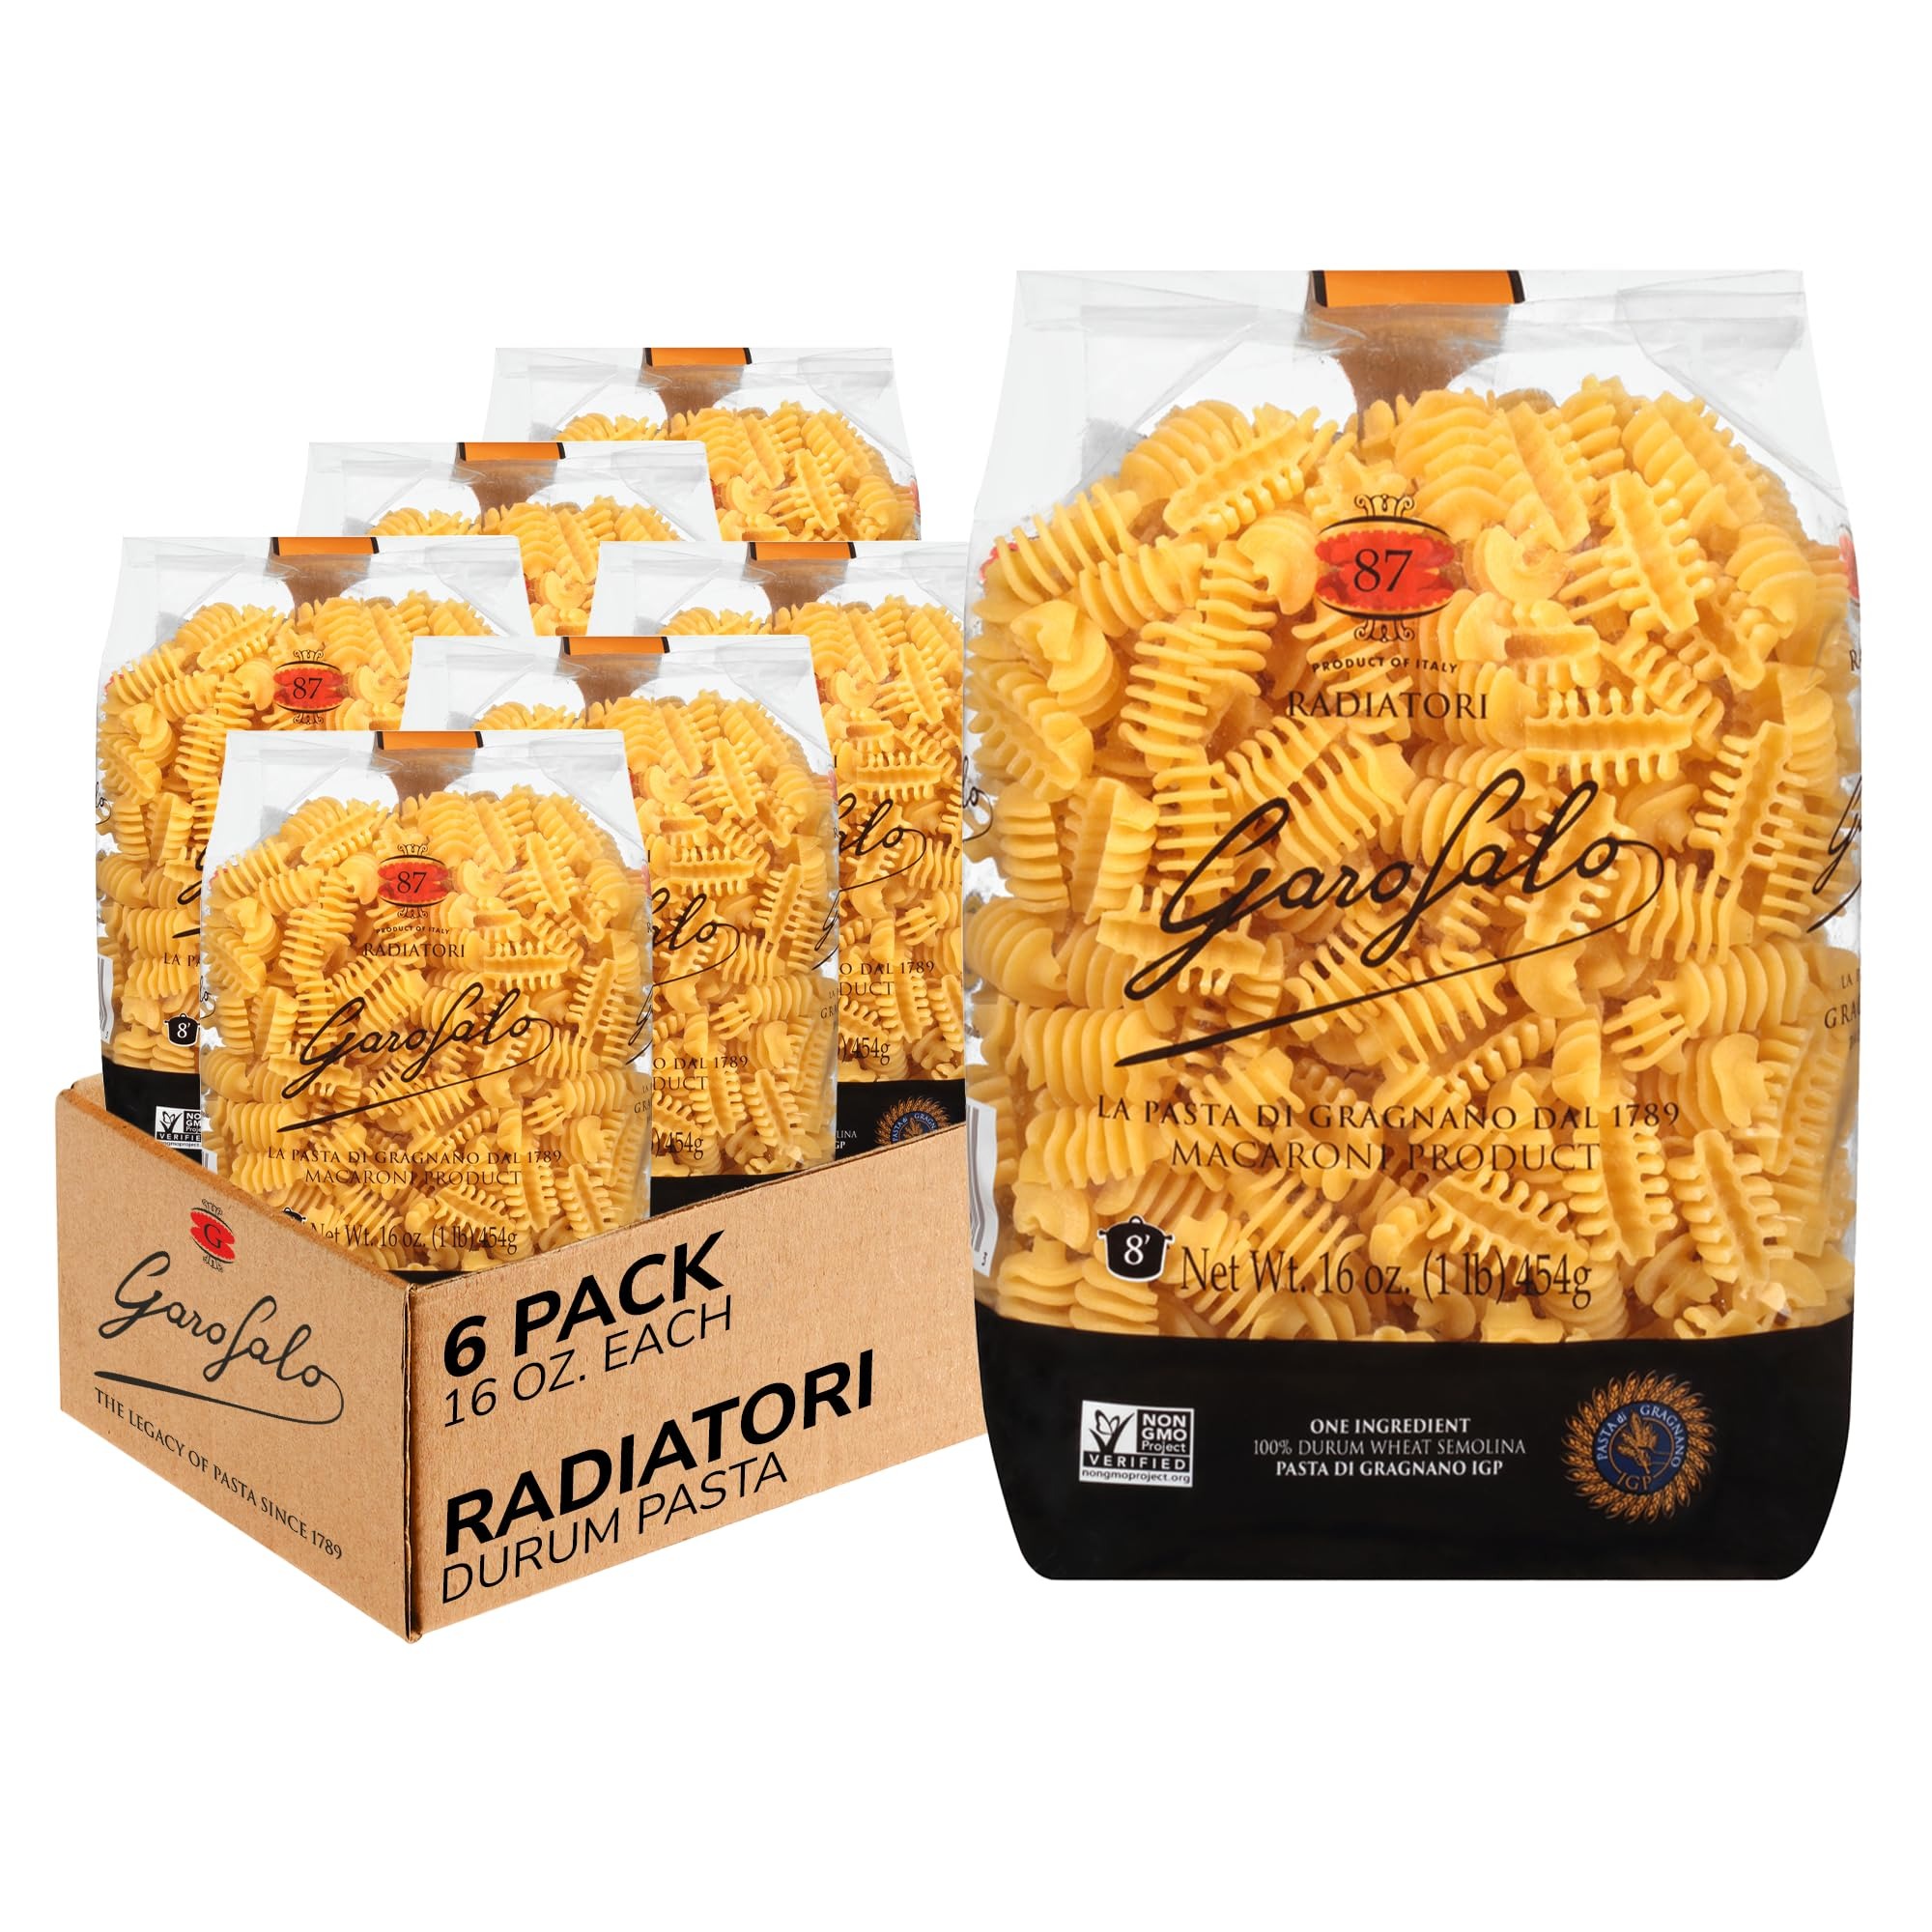
Item Name: Garofalo - Premium Durum Wheat Semolina Radiatori Pasta Italian Made, Bronze-Drawn, Al-Dente, One-Ingredient Pasta (6 pack)
Bullet Point 1: BOLD SHAPE: Radiatori’s ridges are built to capture every drop of sauce, from creamy pesto to chunky ragù. Our slow dried, bronze drawn pasta achieves a unique flavor, guaranteed al dente texture, and an extraordinary taste!
Bullet Point 2: MADE IN ITALY: Crafted in the birthplace of pasta, Gragnano Italy and recognized with PGI certification, our pasta reflects exceptional quality and authentic flavor. Experience the pasta Italians know and love, made the way it was always meant to be.
Bullet Point 3: CLINGS TO SAUCE LIKE A PRO: Thanks to traditional bronze-die shaping, our pasta’s rough texture grips sauce beautifully. The result? Rich, flavorful bites that feel straight out of a gourmet kitchen. Impress your guests at any gathering!
Bullet Point 4: PURE INGREDIENTS: Made with only one ingredient, high-quality durum wheat semolina. Our pasta contains no additives or preservatives, offering a wholesome, genuine Italian delight.
Bullet Point 5: HERITAGE YOU CAN TASTE: Slow-dried with artisanal methods for enhanced flavor, texture, and digestion. Garofalo pasta embodies centuries of Italian tradition, blending craft and passion into every bite.
Product Description: Radiatori, inspired by its rigid, radiator-like design, is as functional as it is unique. The high-quality durum wheat semolina adds an exceptional boost of flavor and tradition. Radiatori’s deep grooves make it perfect for holding thick ragù, creamy sauces, or hearty vegetable blends, adding richness and texture to any dish. Garofalo is an Italian company specializing in the production of pasta. Based in Gragnano in the province of Naples, the company was founded in 1789 and since then Garofalo has been synonymous with excellence and a passion for creating exceptional food experiences. Today, Garofalo combines artisan tradition, modern technology and a sound philosophy of production to produce premium quality pasta, carefully controlled at every aspect of the process until the final result is what we consider the absolute best pasta. We take pride in transforming the rich heritage of Gragnano into a modern masterpiece. Garofalo’s unmistakable identity is celebrated not only in Italy but around the world. Our commitment to quality is unwavering, driven by a team of experts who pour their knowledge, care, and dedication into every batch. Garofalo makes its premium Italian pasta with only one ingredient, durum wheat semolina. You can’t produce excellent pasta if the best wheat is not used. We only choose wheat that, in addition to a specific gluten level, offers a particular color, cleanliness and flavor. These qualities are essential to give Pasta Garofalo its distinctive character. Garofalo pasta has a rough porous surface due to the dough passing through a bronze die to form each shape, allowing the sauce to stick and absorb into the cooked pasta. Garofalo presents its premium product in transparent packaging, making it instantly recognizable on the shelf with the philosophy there is nothing to hide and everything to share, and with the belief that high quality pasta is beautiful to look at.
Value: 96.0
Unit: Fl Oz

Price: 9.875